1924 Summer Olympics

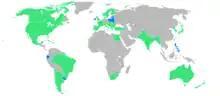
Participating Countries of the 1924 Olympiad

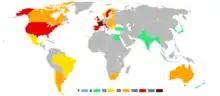
Number of athletes

A total of 44 nations were represented at the 1924 Games. Germany was still absent, having not been invited by the Organizing Committee. China (although it did not compete), Ecuador, Ireland, Lithuania, and Uruguay attended the Olympic Games for the first time, while the Philippines competed for first time in an Olympic Games as a nation (though it first participated in the 1900 Summer Olympic Games). Latvia and Poland also attended the Summer Olympic Games for the first time (having both appeared earlier at the 1924 Winter Olympics in Chamonix).